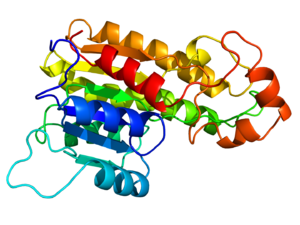
La modélisation de protéines par homologie, également connue sous le nom de modélisation comparative des protéines, se réfère à la construction d’un modèle d’une protéine « cible », dont la résolution est de niveau atomique, à partir de sa séquence d’acides aminés et d'une structure expérimentale tridimensionnelle d’une protéine homologue connexe.